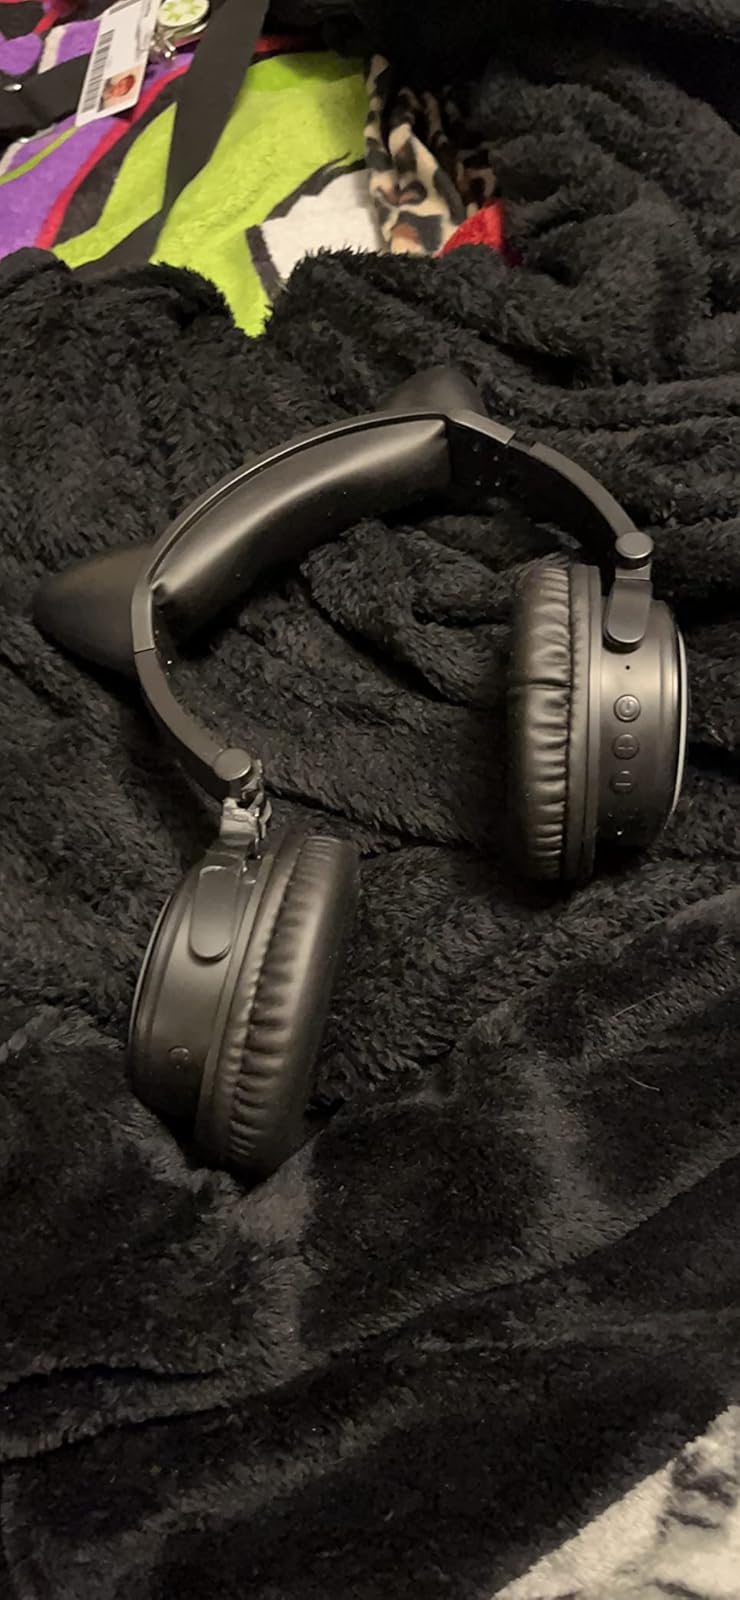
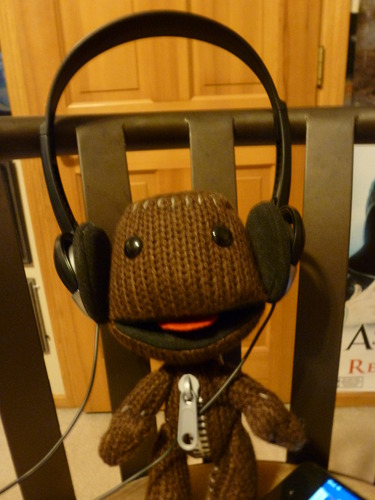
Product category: headphones
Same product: no